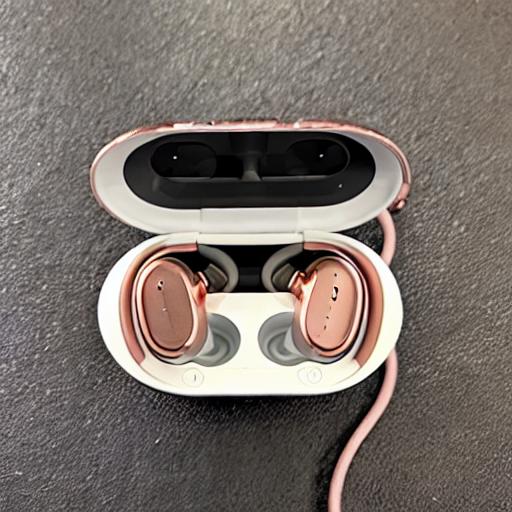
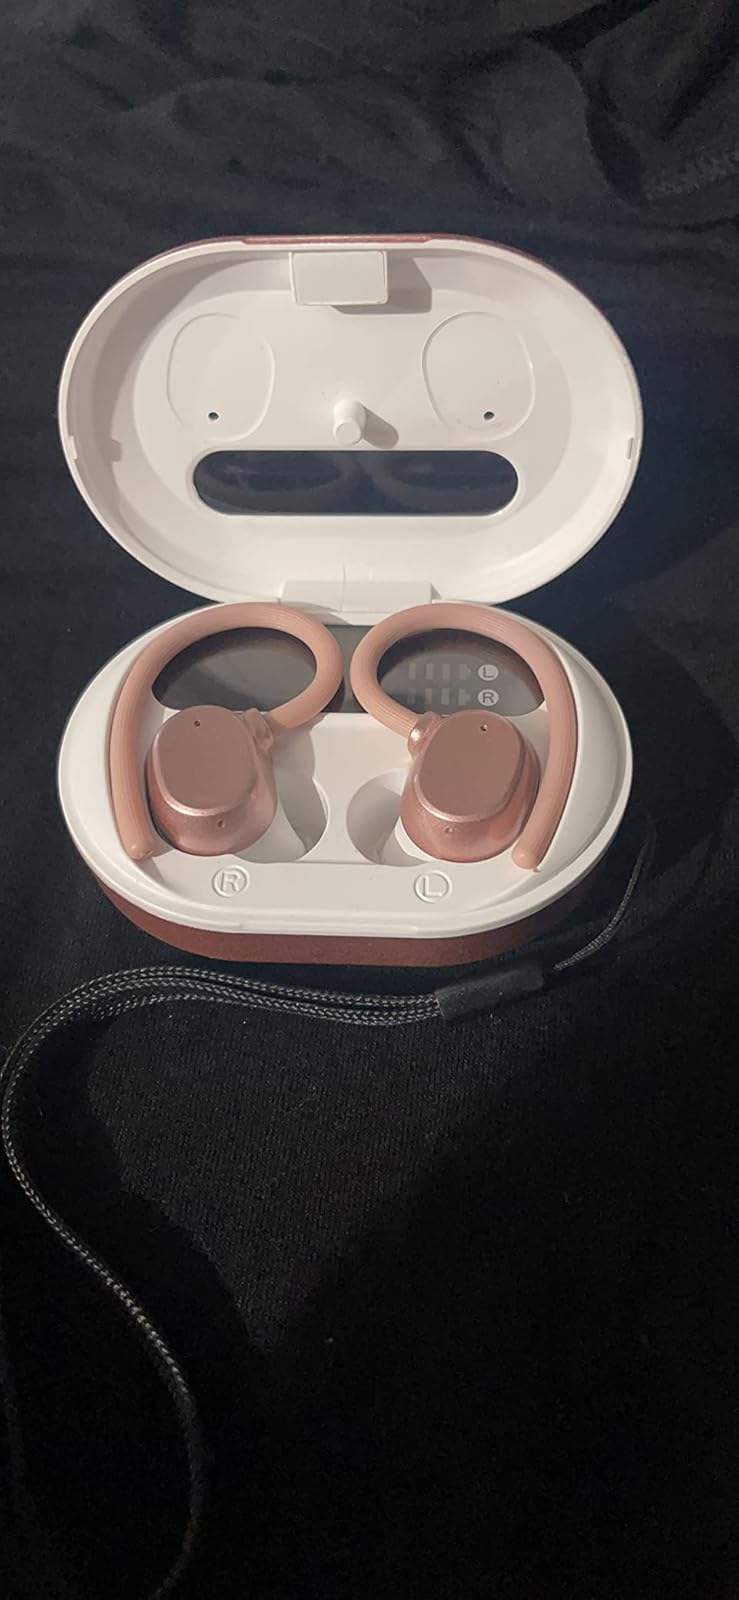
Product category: earbuds
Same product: no